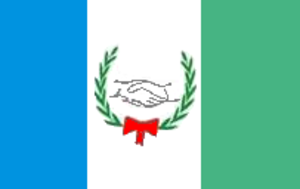
Benítez est l'une des 15 municipalités de l'État de Sucre au Venezuela. Son chef-lieu est El Pilar. En 2011, la population s'élève à 31 111 habitants.